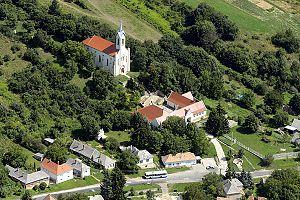
Lókút est un village et une commune du comitat de Veszprém en Hongrie.